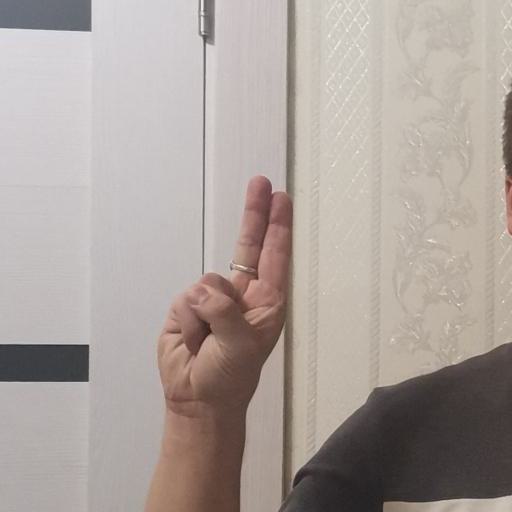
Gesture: two_up